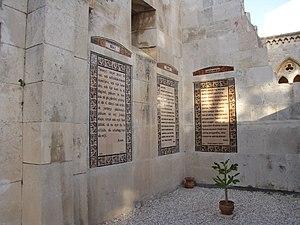
L’église du Pater Noster est un édifice religieux catholique sis sur le mont de l'Ascension, à Jérusalem-Est, en Terre sainte. Elle est aussi appelée Éléona. Cette église est construite sur le site où, d'après la tradition, Jésus enseigna à ses disciples le Notre Père. Cette tradition est confirmée par les Actes de Jean à Rome, écrits apocryphes du IIIᵉ siècle, et plus tard par Arculfe au VIIᵉ siècle.